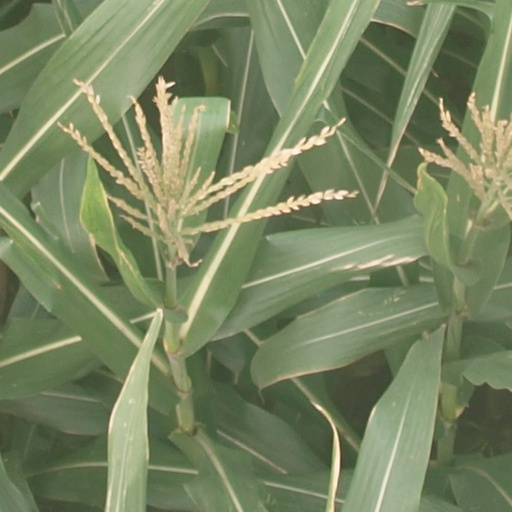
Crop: maize; corn